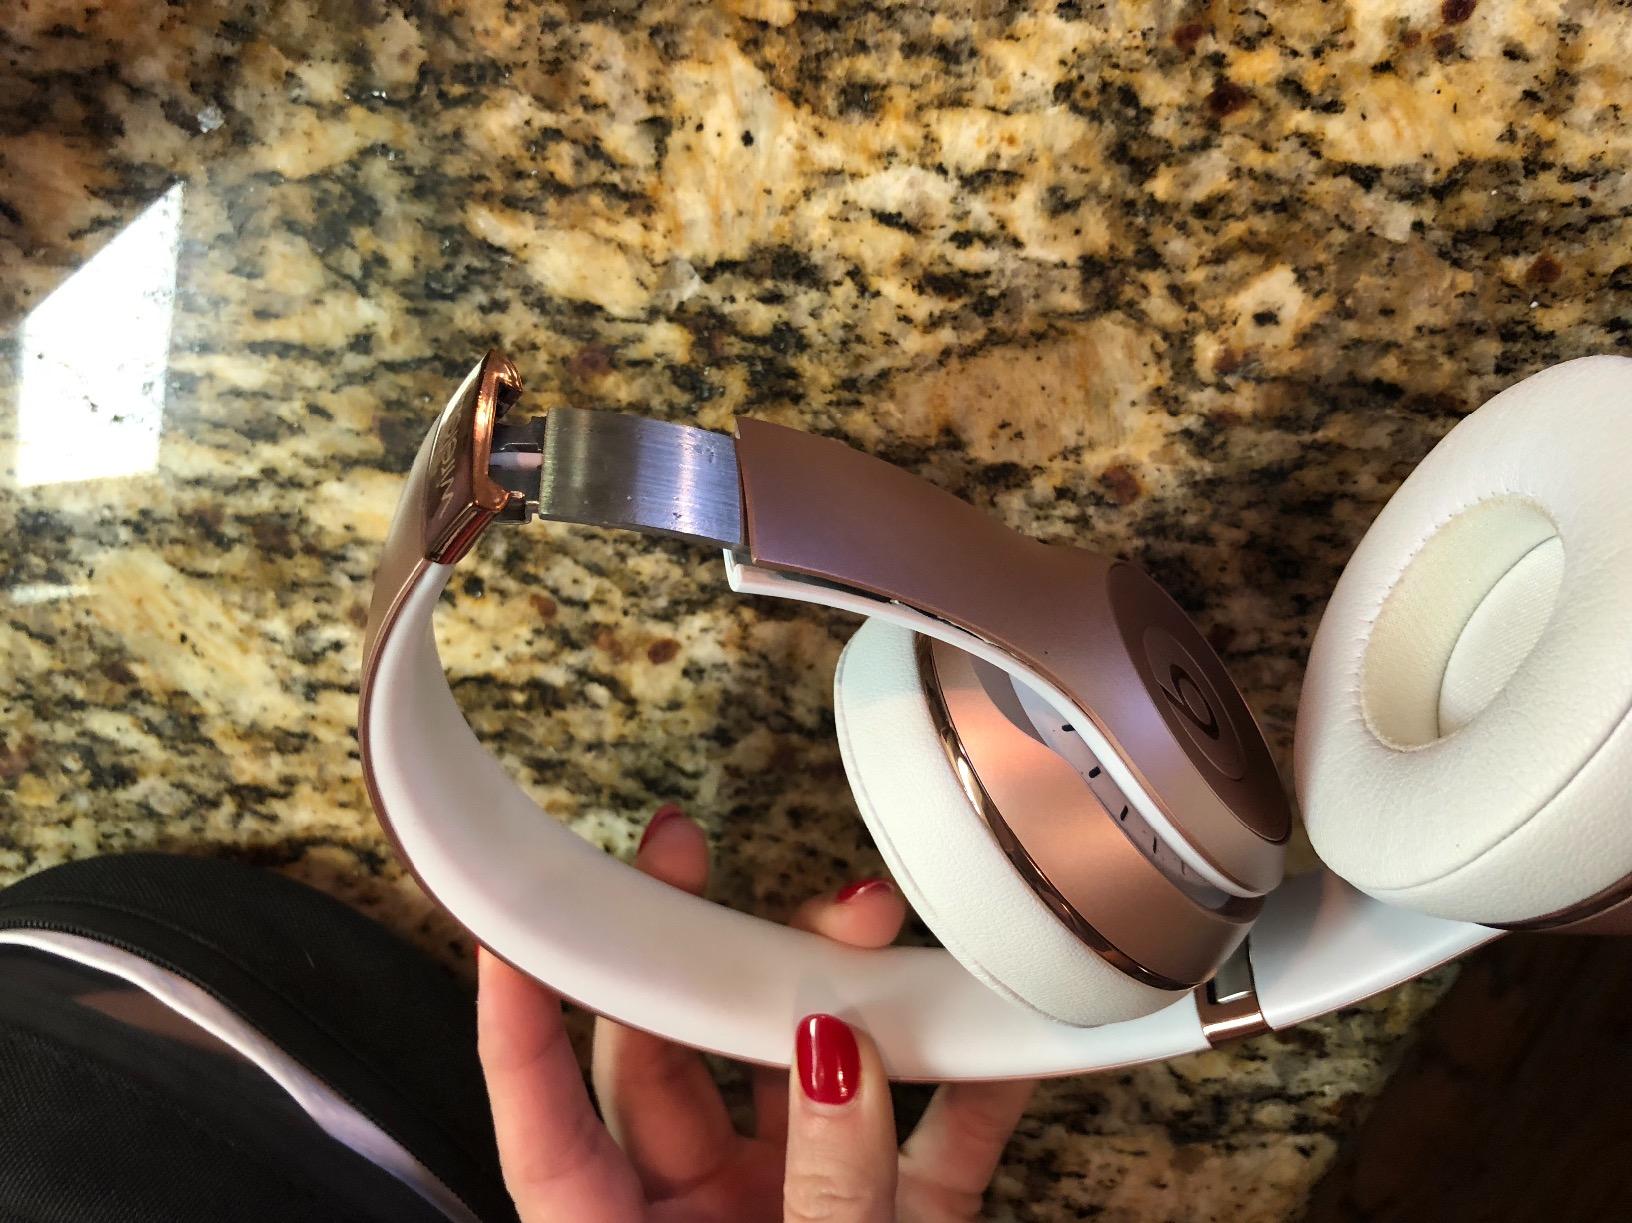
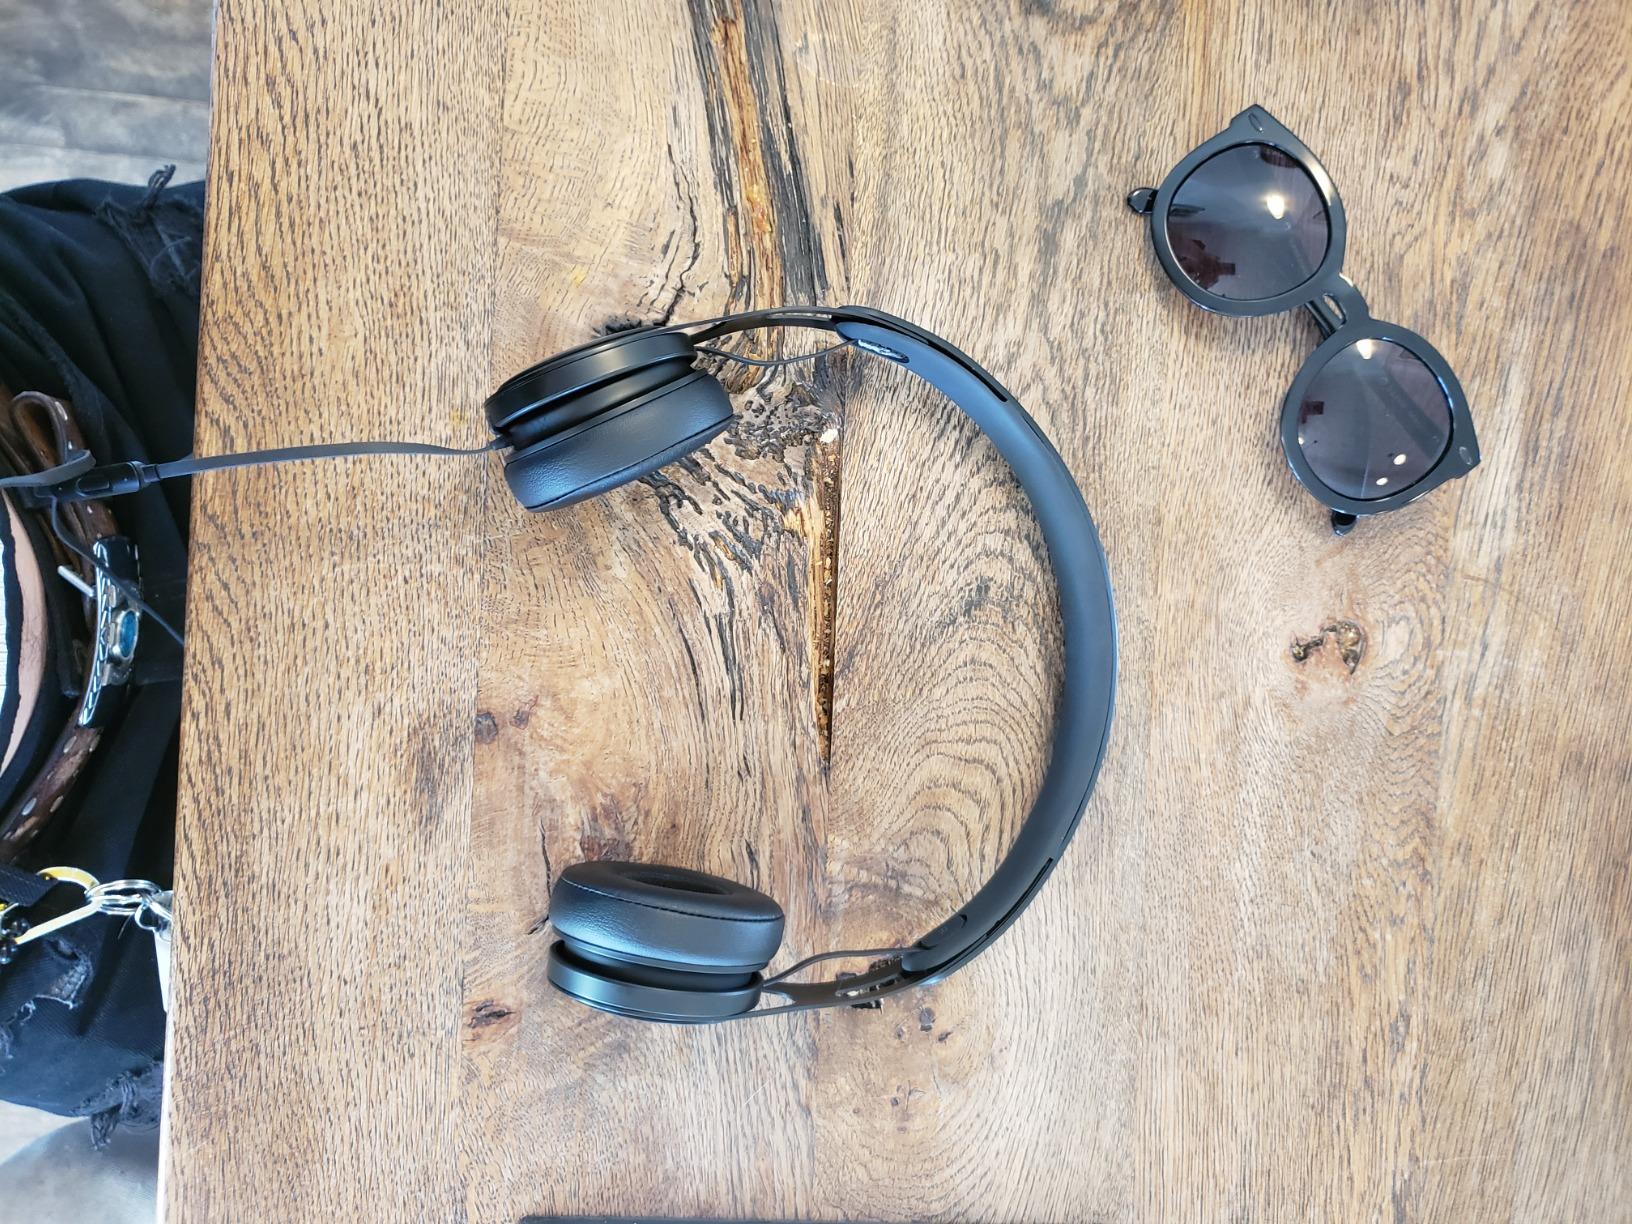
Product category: headphones
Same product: no